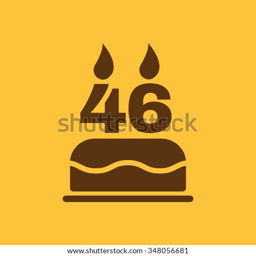
the birthday cake with candles in the form of number icon .